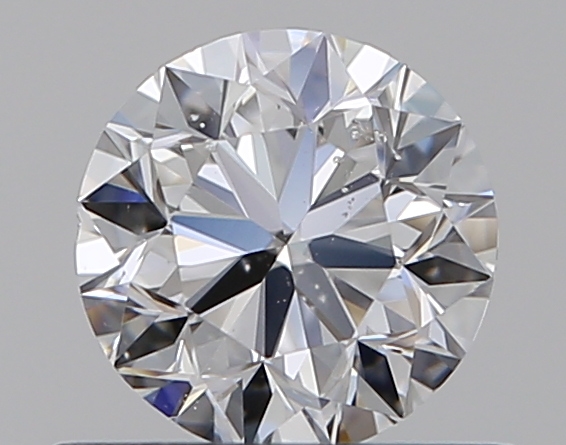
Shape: round
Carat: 0.5
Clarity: SI1
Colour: E
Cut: VG
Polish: EX
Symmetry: VG
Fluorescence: N
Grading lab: GIA
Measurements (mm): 4.93 x 4.98 x 3.19